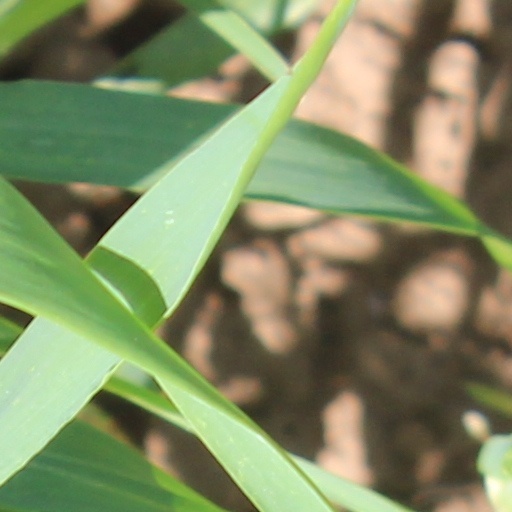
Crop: wheat